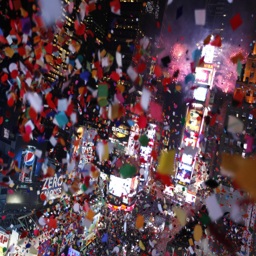
crowd into neighborhood with other people to ring as the ball drops .